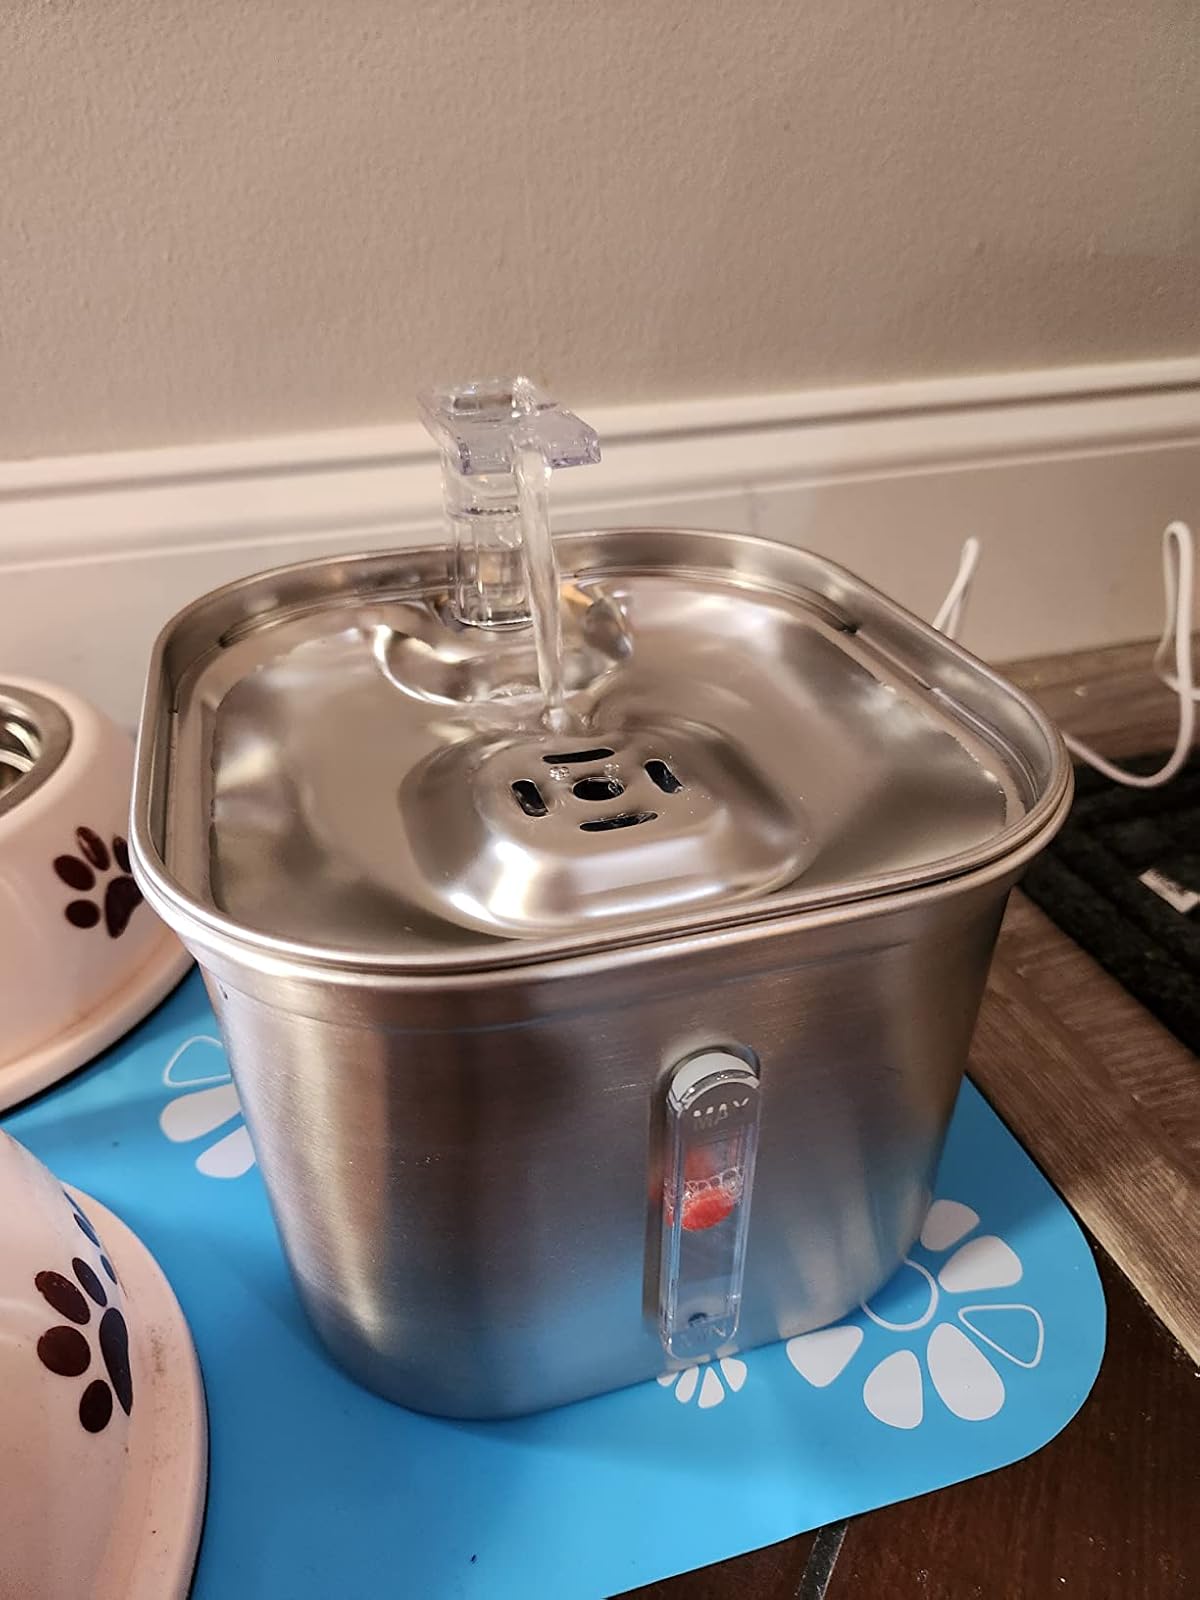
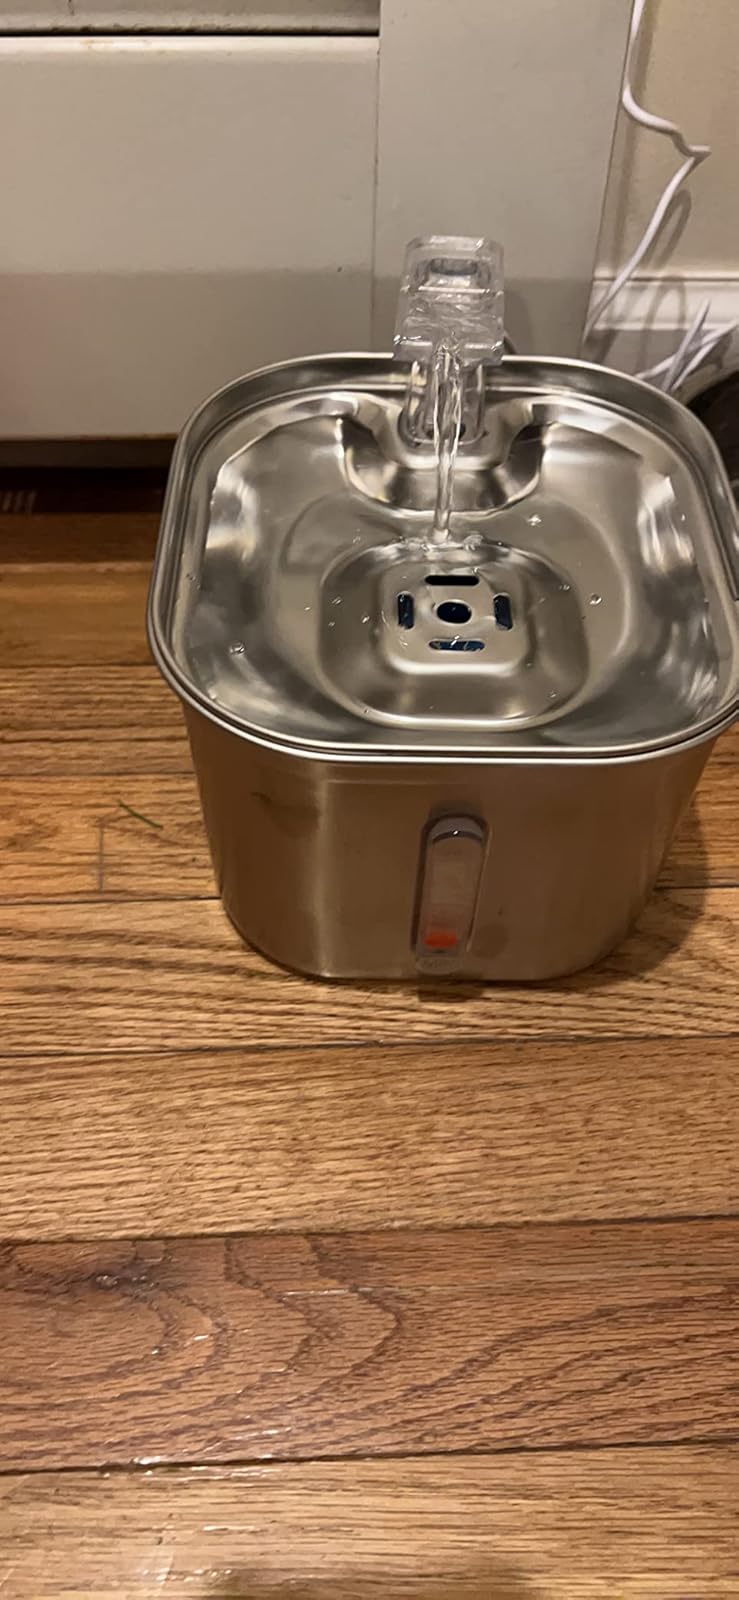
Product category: items_bowl
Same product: yes